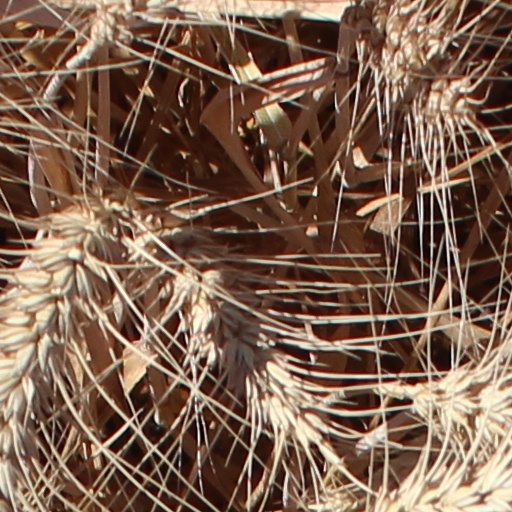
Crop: wheat